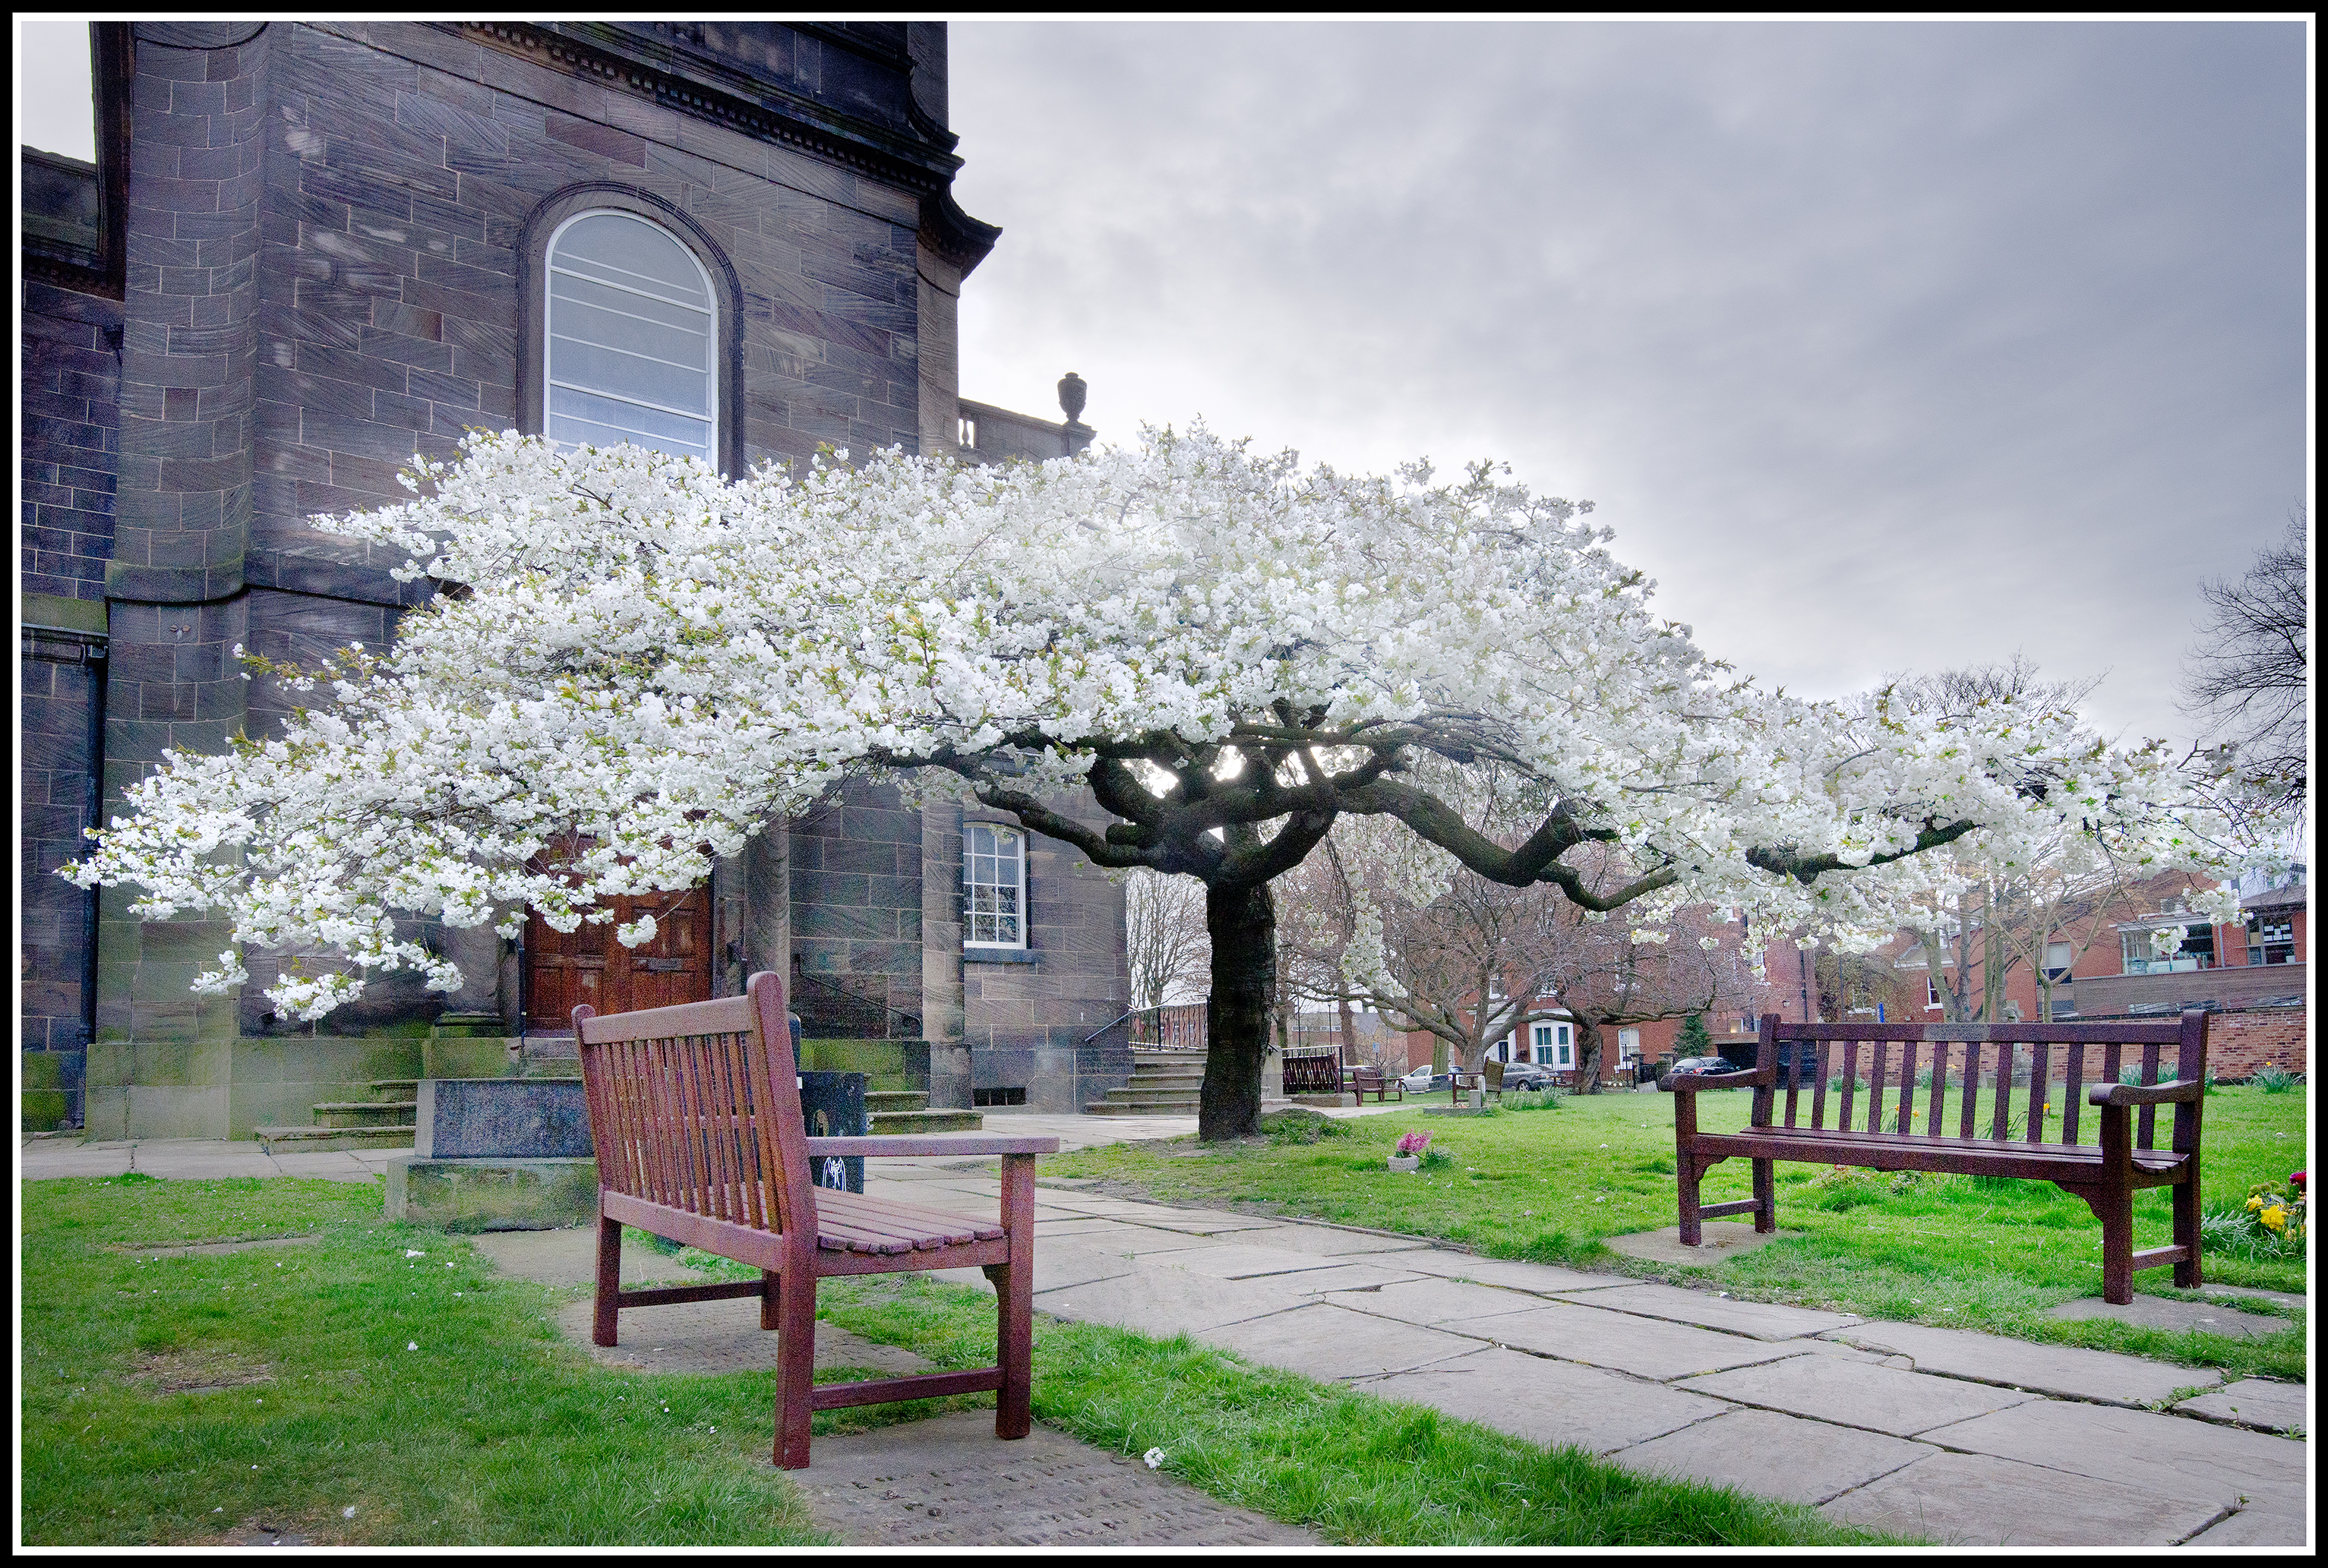
tree, path, grass, blossom, plant, sky, white, bench, flower, chair, seating, seat, stone, spring, green, religion, church, nikon, cherry blossom, yorkshire, grey, vivid, seasons, bright, flags, wakefield, nikkor, blooms, stjohnssquare, neighbourhood, residential area